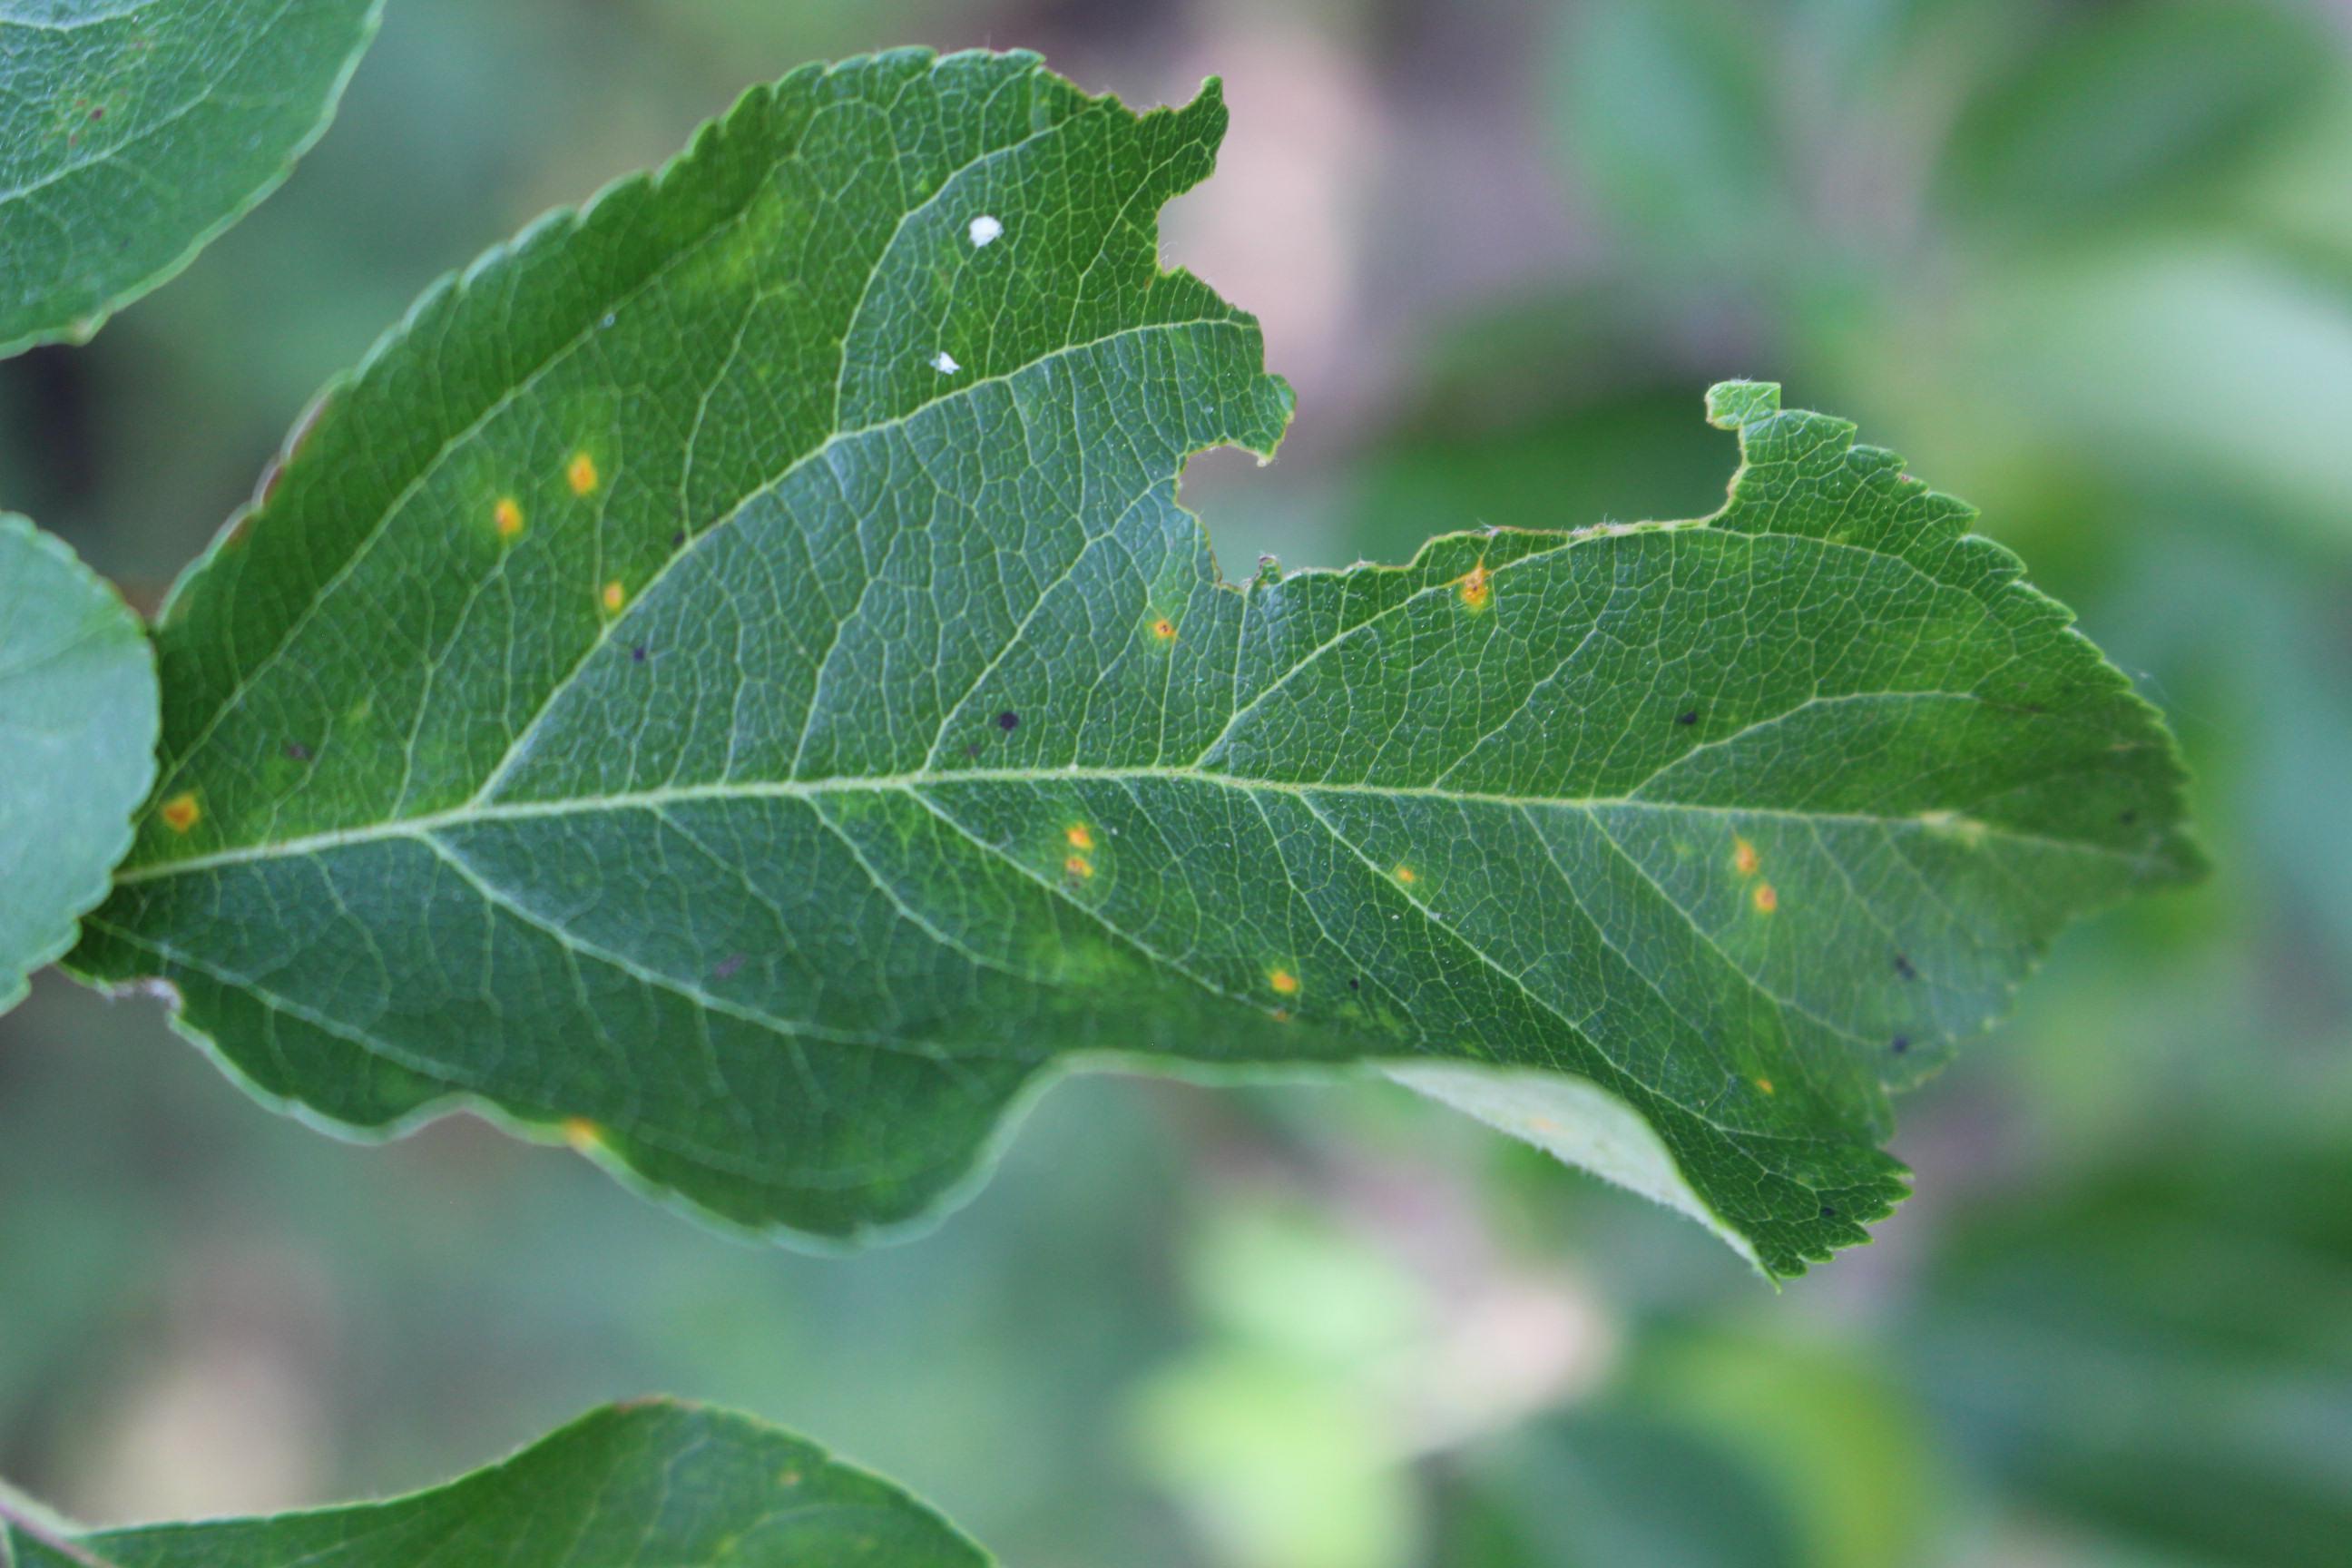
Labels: rust